Answer in natural language. Considering the relative positions, is green tapered square potted houseplant to the left or right of Doorway? Choose between the following options: left or right
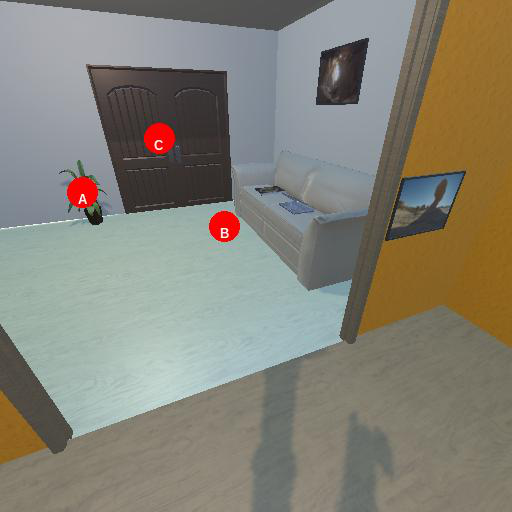
<answer>left</answer>